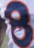
Number: 8